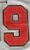
Number: 9